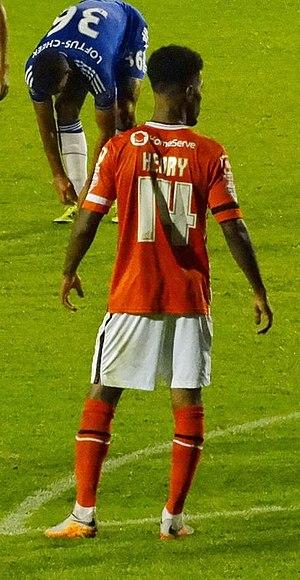
Rico Antonio Henry, né le 8 juillet 1997 à Birmingham, est un footballeur anglais qui évolue au poste de défenseur gauche au Brentford FC.